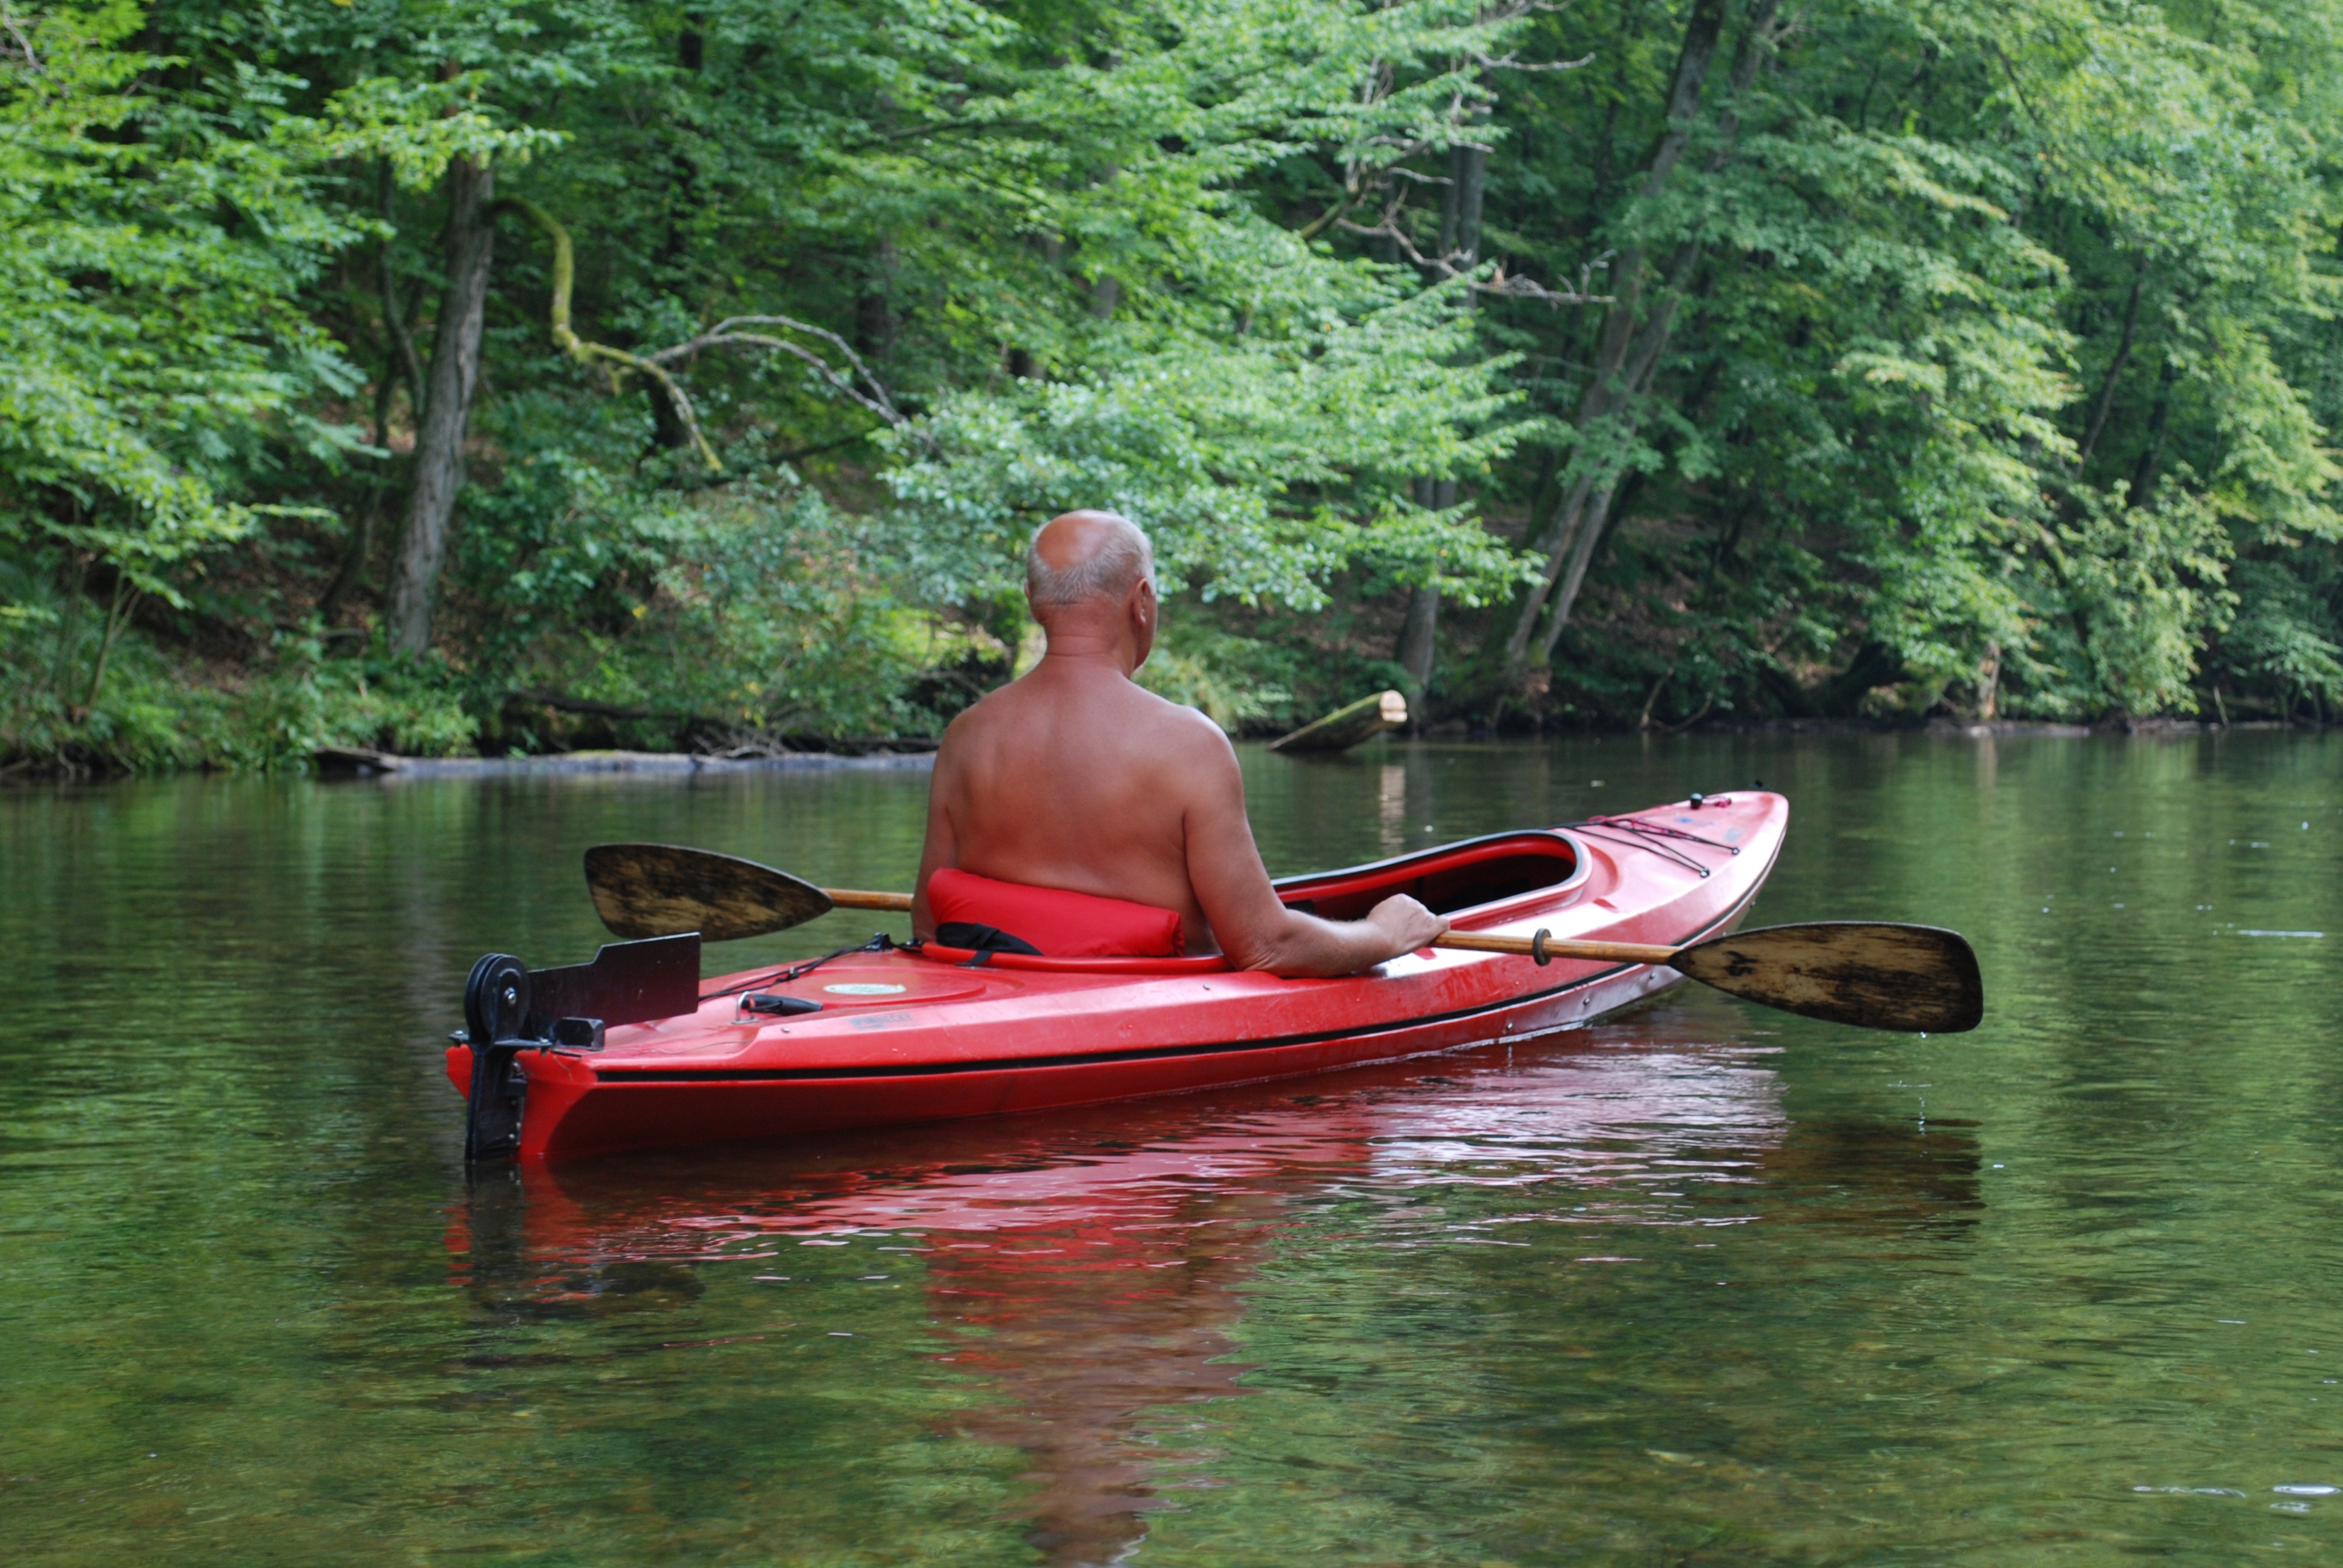
boat, river, canoe, paddle, vehicle, kayak, sports equipment, boating, kayaking, watercraft, masuria, canoeing, hiking trip, watercraft rowing